Maury River

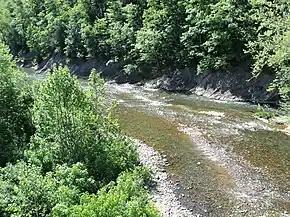
View of Maury River, Lexington, Rockbridge County, Virginia

The Maury River has a history of destructive floods damaging nearby communities. Particularly notable were floods on October 12, 1870, on the death of Robert E. Lee, when the Maury River provided Lee a temporary coffin due to a dock washed away upriver; and in 1936, 1969, 1985 and 1995. The Flood of '69 was the result of rainfall from the inland movement of Hurricane Camille. The Flood of '85 resulted from the convergence of three systems, including Hurricane Juan, which dumped tremendous amounts of rain on western Virginia. The flood of record for the lower Maury River (downstream of the confluence with the South River) including Buena Vista and Glasgow occurred on August 20, 1969, at a stage of on the Buena Vista gauge (flooding begins at and major flooding at . The downtowns of Buena Vista and Glasgow were submerged in over of water. The upper Maury River including Lexington saw its flood of record during the Flood of 1985 when the gauging station at Rockbridge Baths recorded a value of from flood marks. The difference in flooding results from differing contributions of the South River depending on rainfall in the respective watersheds.